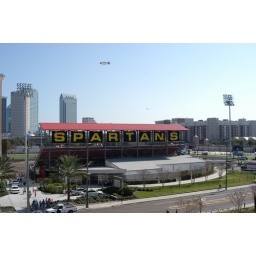
The historic marker is located to the right of the red roof of the stadium. Outback Bowl blimp is seen in the sky.